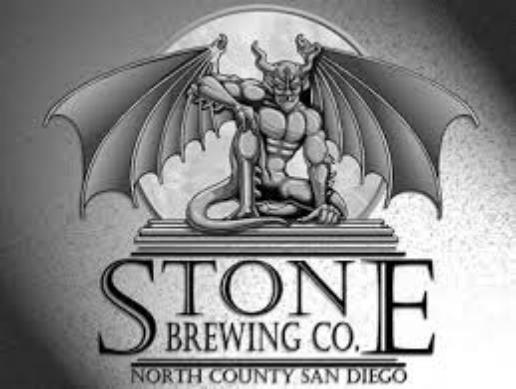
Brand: Beers of Stone
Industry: Food